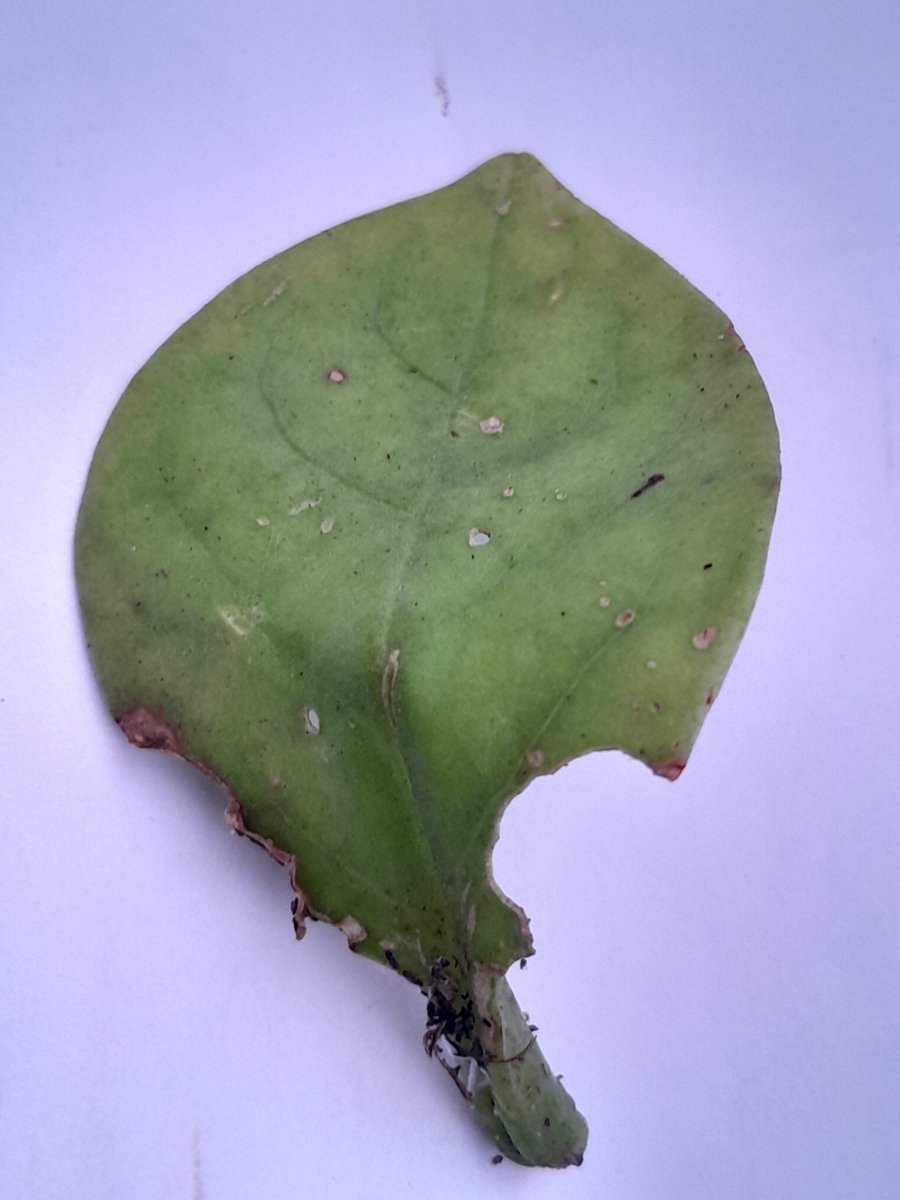
Label: Pest-Damage